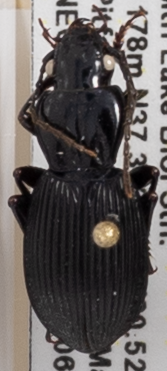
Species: Pterostichus lachrymosus
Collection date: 2021-06-01
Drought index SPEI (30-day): -1.85
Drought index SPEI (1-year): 0.678
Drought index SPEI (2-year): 1.45